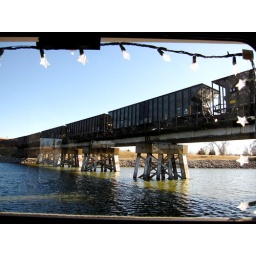
Going under the train bridge